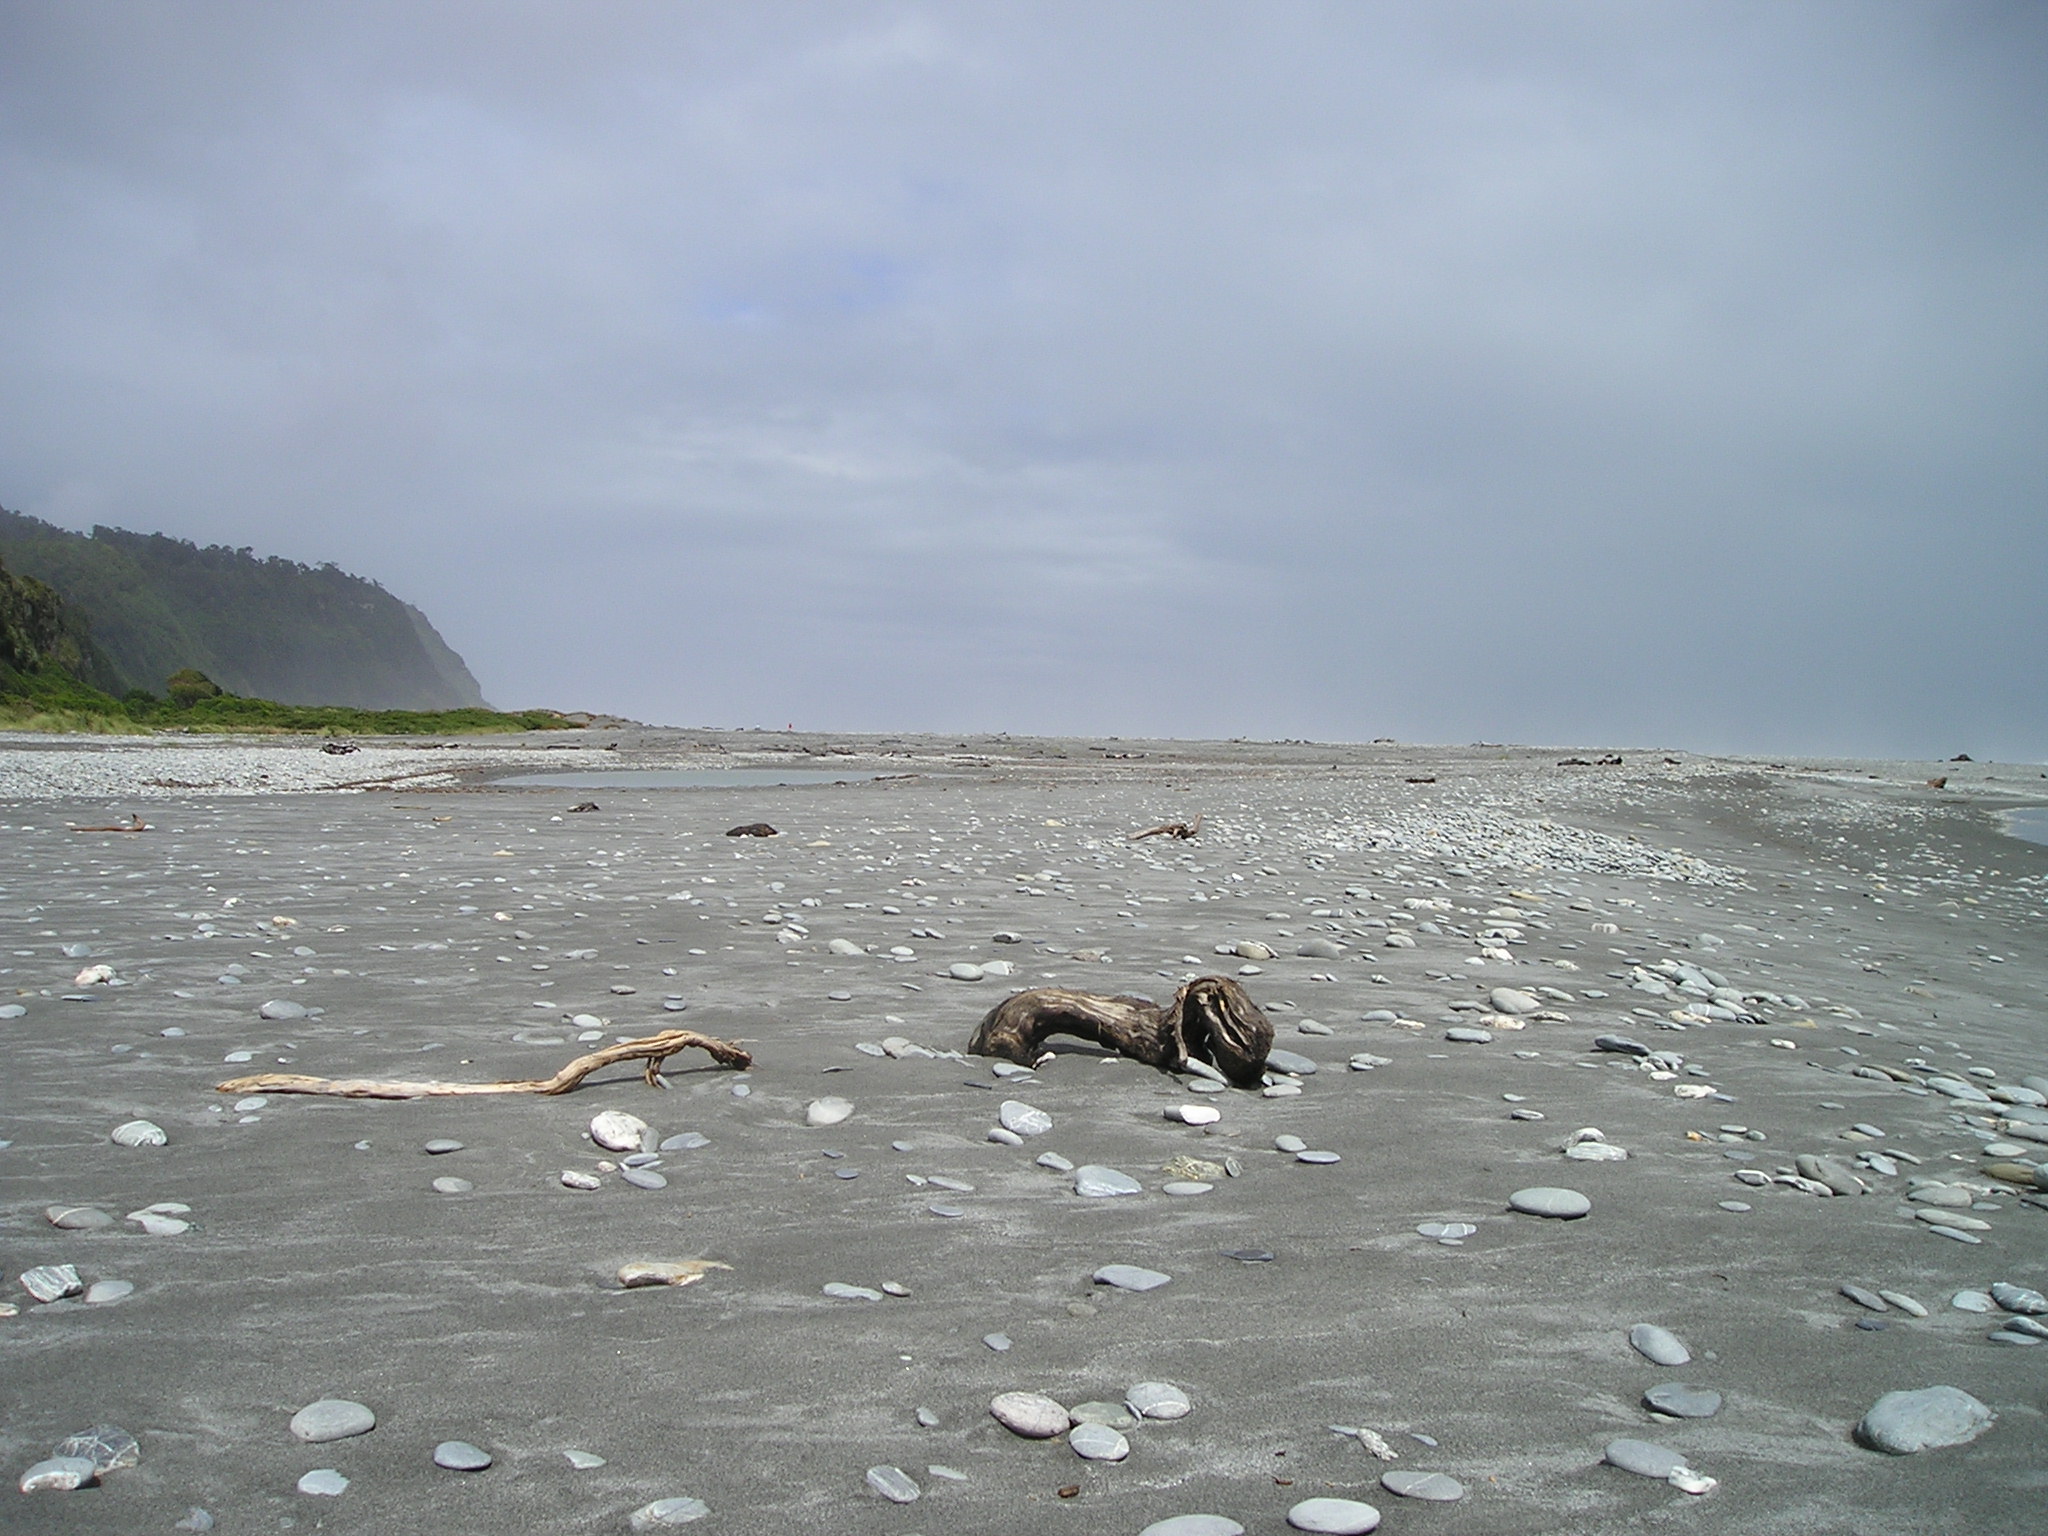
beach, sea, coast, sand, ocean, shore, wave, bay, body of water, loneliness, new zealand, sand beach, mudflat